GOD TV

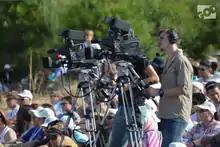
GOD TV Camera Crew on location in Israel.

The network hosts tours to Israel which include visiting Bible sites and staging events that are broadcast worldwide. The largest tour to date was in 2008 with 1,800 tour-goers who attended 'A Celebration of Israel's 60th Anniversary'. Held at the Davidson Center alongside the Western Wall in the Old City, this was attended by both Jewish and Christian guests. GOD TV's Arise Zion Tour took place in 2018 as part of Israel's 70th Anniversary celebrations.